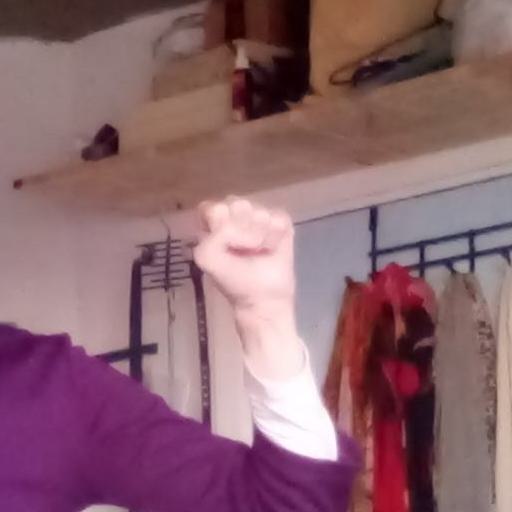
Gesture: fist